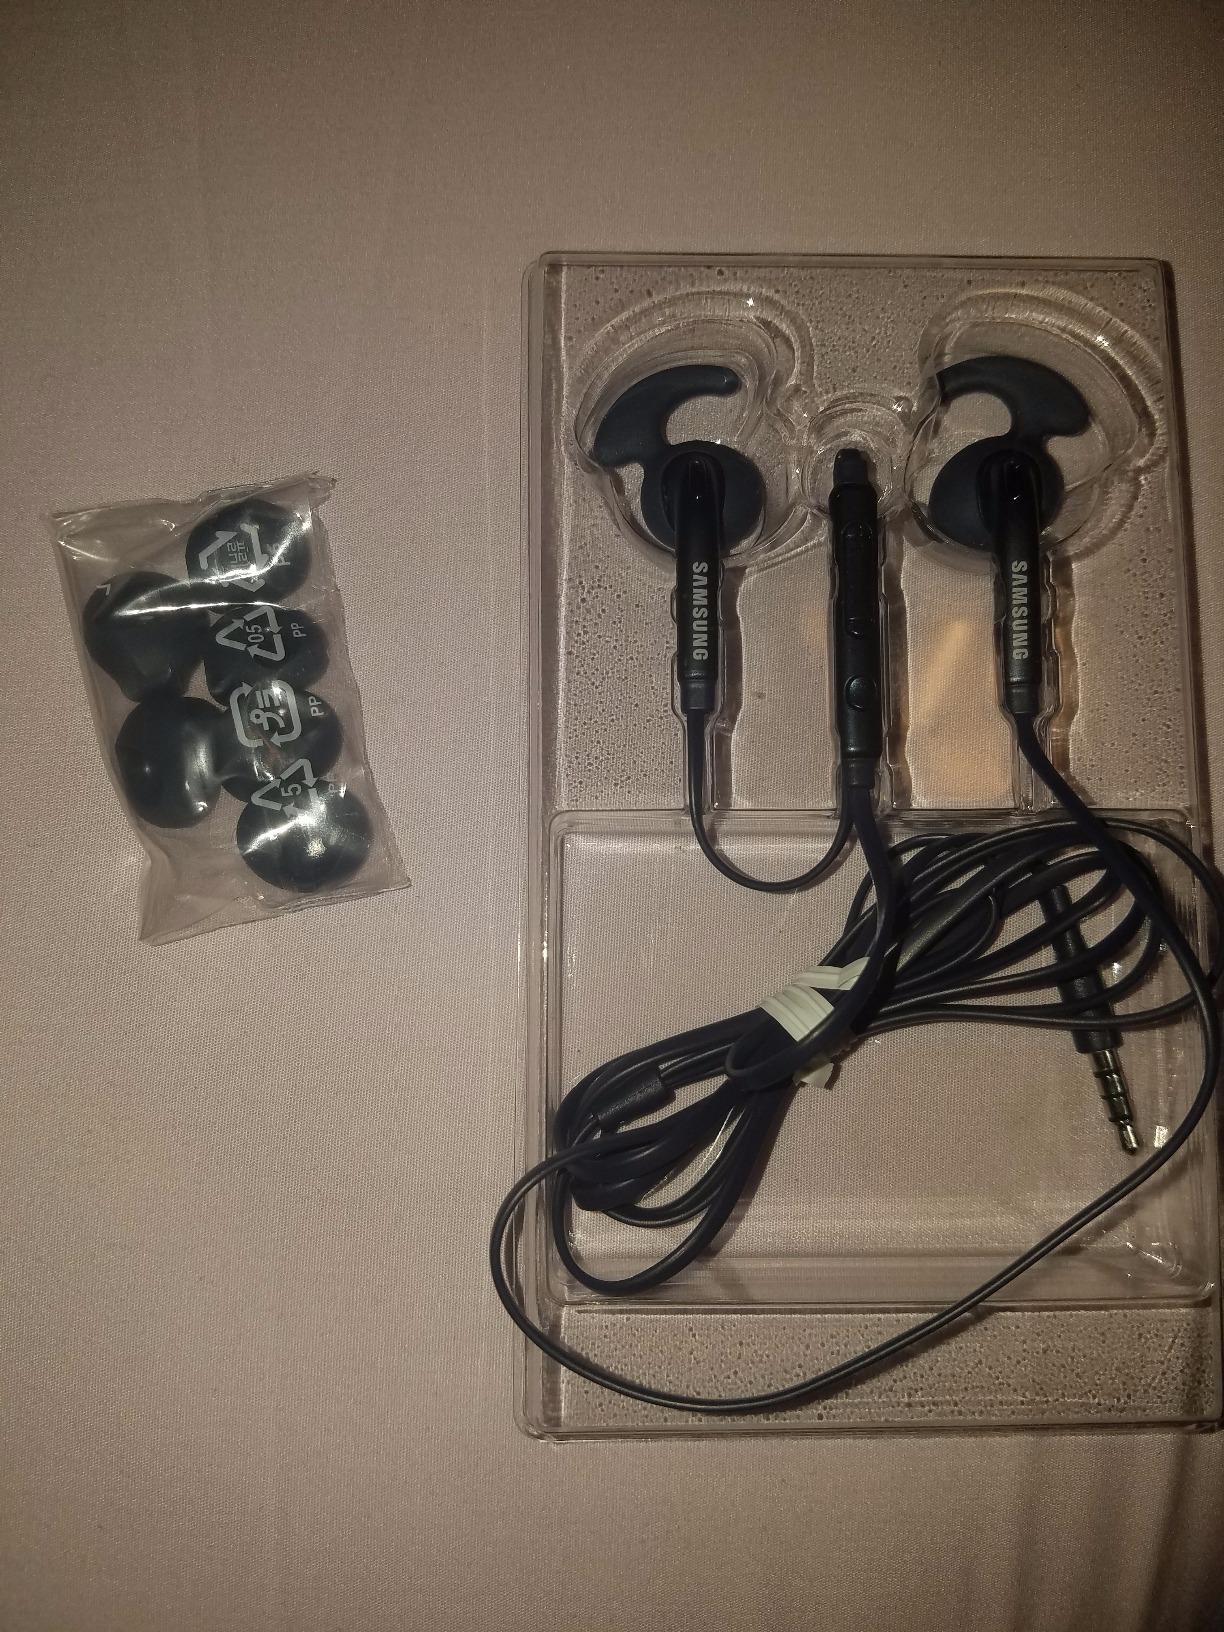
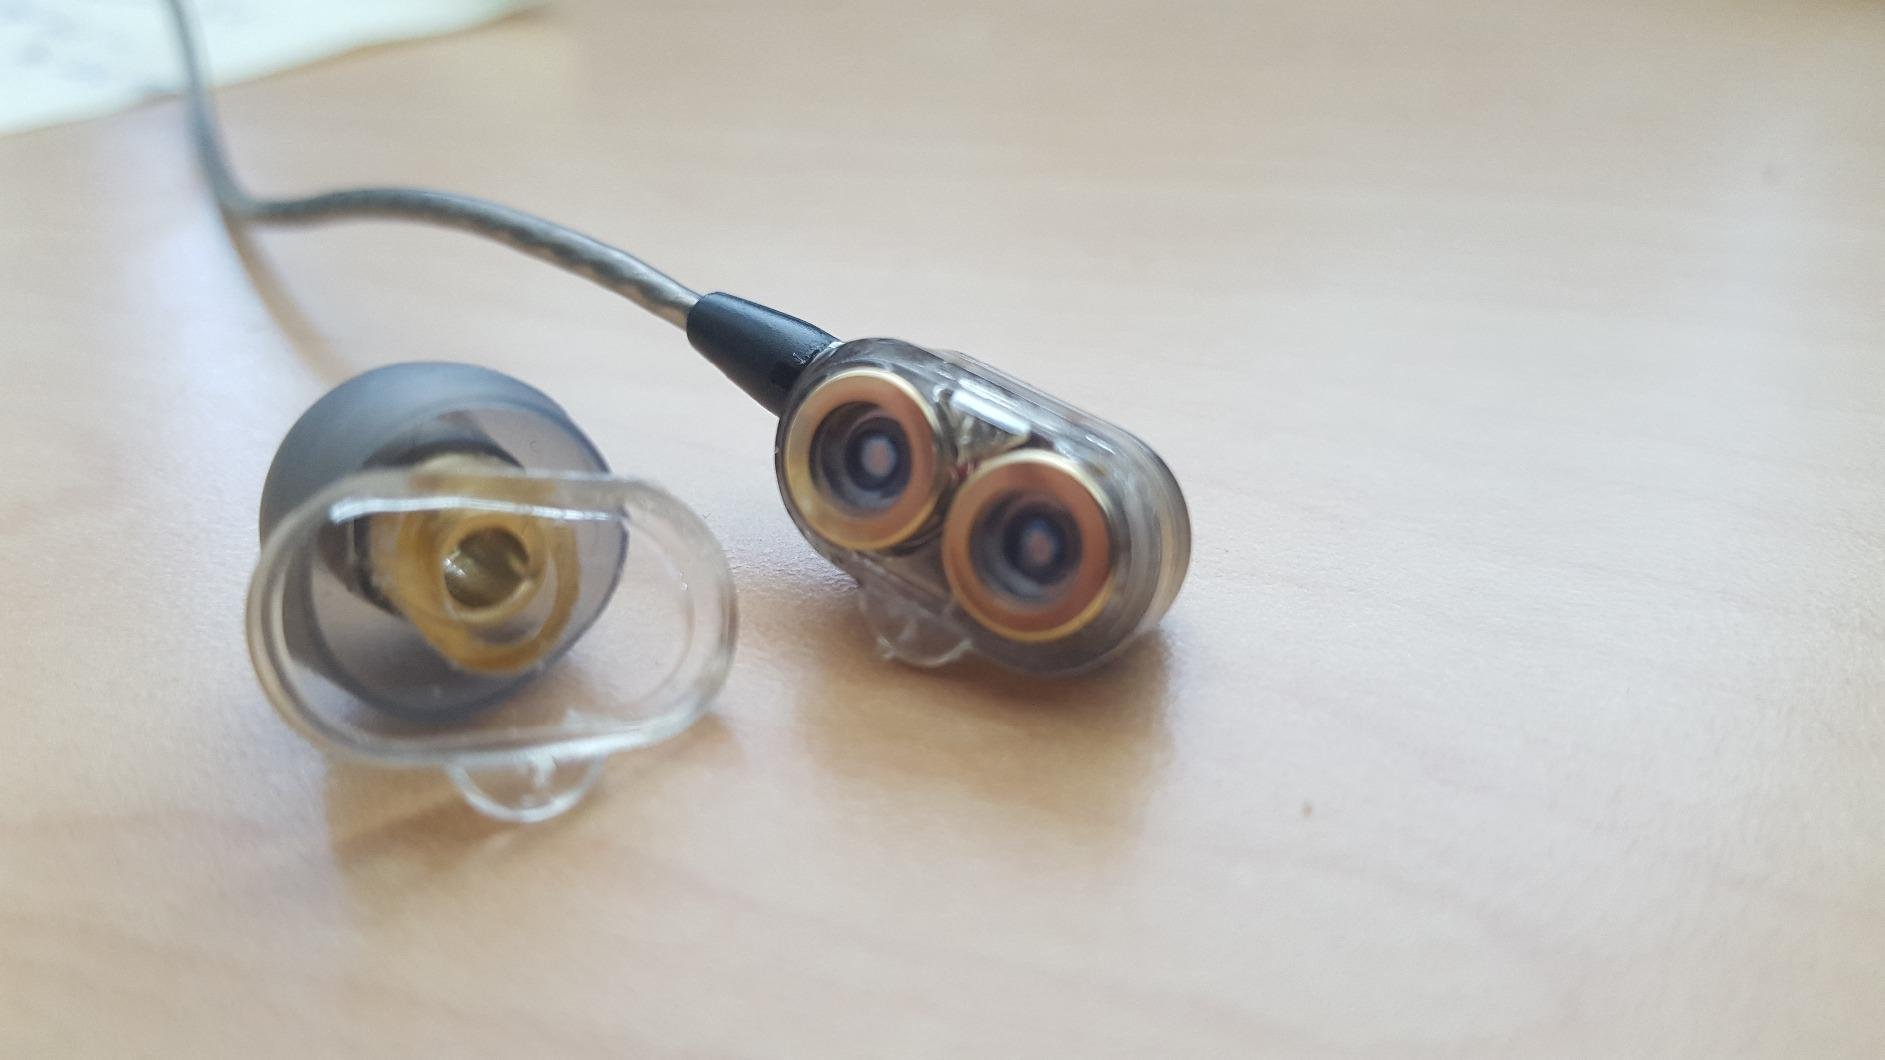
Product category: headphones
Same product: no